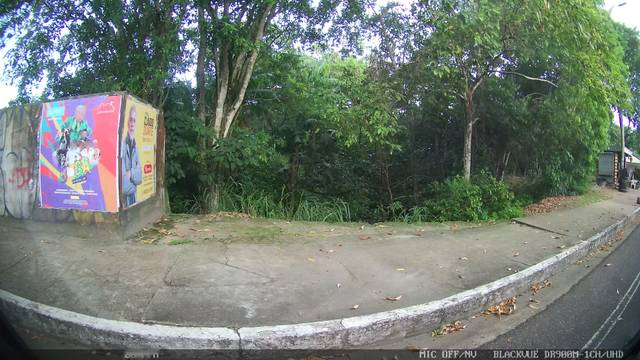
Region: Brazil
Coordinates: -3.089, -60.039